Greg Dulli

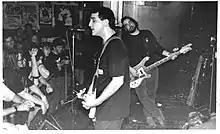
The Afghan Whigs performing in Leicester (1993).

Dulli formed the Afghan Whigs in late 1986 with bassist John Curley, who had also been a member of the Black Republicans, Rick McCollum, a guitarist who Dulli bonded with over their shared love of R&B, and later drummer Steve Earle. The band independently released their debut album "Big Top Halloween" in 1988, which had been recorded in Curley's home studio. The release caught the attention of Jonathan Poneman, the co-founder of Seattle-based indie label Sub Pop, who signed the band in 1989. The band released their first album with Sub Pop, "Up in It", in 1990, and a follow-up in 1992, "Congregation".